Gilmoreosaurus

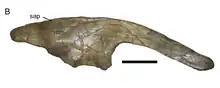
Right ilium of AMNH FARB 30736 in lateral view featuring the supraacetabular process

The pectoral area is represented by both scapulae and coracoids from several specimens as well. In general, the coracoid has an oval-shaped form with a prominent coracoid foramen through which the supracoracoid nerve passes and the glenoid is D-shaped. The bottom articulation is shortened and triangular, as well as directed to the bottom area rather than hooked from the rear to the bottom in a lateral as in many other hadrosauroids and not hadrosaurids. The scapula is very straight in a top view with its inner surface being flattened throughout most of the length. The scapular blade is not particularly elongated and is somewhat rounded at its end which seems to be a common trait in hadrosauroids except for "Bactrosaurus". The proximal constriction, the area of the scapula lying between the proximal region and the distal blade, is very narrow; its breadth is about half the width of the proximal region. The putative acromion process is slightly tilted forwards. The deltoid ridge—a ridge-like structure on the humerus where the deltoid muscle is attached—is well developed and extends from the acromion process to the bottom edge of the scapular blade. The coracoid facet is concave and subrectangular shape. The glenoid is concave and more elongated than its width. The humerus is a relatively stocky and robust bone. Its main articular head is expanded from the inner side to the lateral one and proximally offset relative to its proximolateral corner. The deltopectoral crest—where the deltoid muscle was attached to the upper front of the humerus—is developed to the lower side from the upper half of the humerus, and its bottom extension has a total width diameter of the humeral shaft ratio of 1.67. The lateral border of the deltopectoral crest is very thick towards the bottom border. However, as a whole, this crest is relatively shortened in length. In cross-section, the humeral shaft is elliptical in shape and gently flattened to the lateral surface. A large tuberosity can be observed on the posterior surface of the humerus—about 1/3 the distance from the upper end. The lower end of the humerus is expanded to the lateral side forming the ulnar and radial condyles. The ulnar condyle is more wider and expanded than the radial one and these two condyles are separated by a shallow depression on the anterior and posterior surfaces of the lower end of the humerus. The radius is subcylindrical in shape with expanded upper and lower ends. The articulation surfaces of this bone with those of the ulna in AMNH FARB 30729 match perfectly, indicating that they represent the same individual. Both bottom and top surfaces in the radius are triangular and shape but the former is more flattened. The lower end is more expanded than the upper one and is also triangular in cross-section. Additionally, the articular lower surface of the radius is triangular and has striations. The ulna is shortened compared to other hadrosauroids. It is expanded at its upper and lower ends and the dorsal surface of the upper third shows a shallow depression that likely served as the attachment site for the upper end of the radius. The inner surface is very concave in shape. The middle and lower regions of the shaft change from wider to more expanded near the lower end of the ulna. The latter is nearly equal in thickness as the upper end. The lower fifth of the ulna has a flattened articular surface for the radius that faces from the inner to the top facets and shows elongated striations.